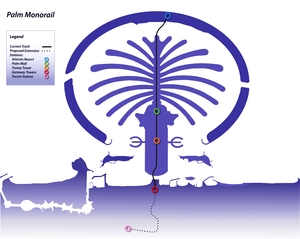
Le monorail de Palm Jumeirah est un monorail construit à Dubaï aux Émirats arabes unis, qui est destiné à desservir l'ensemble de l'archipel artificiel de Palm Jumeirah depuis la terre ferme.